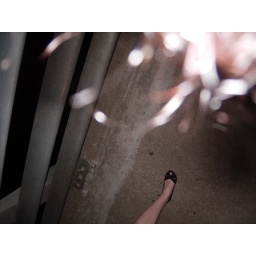
walking over the bridge on congress from the long center back to the four seasons after leonard.